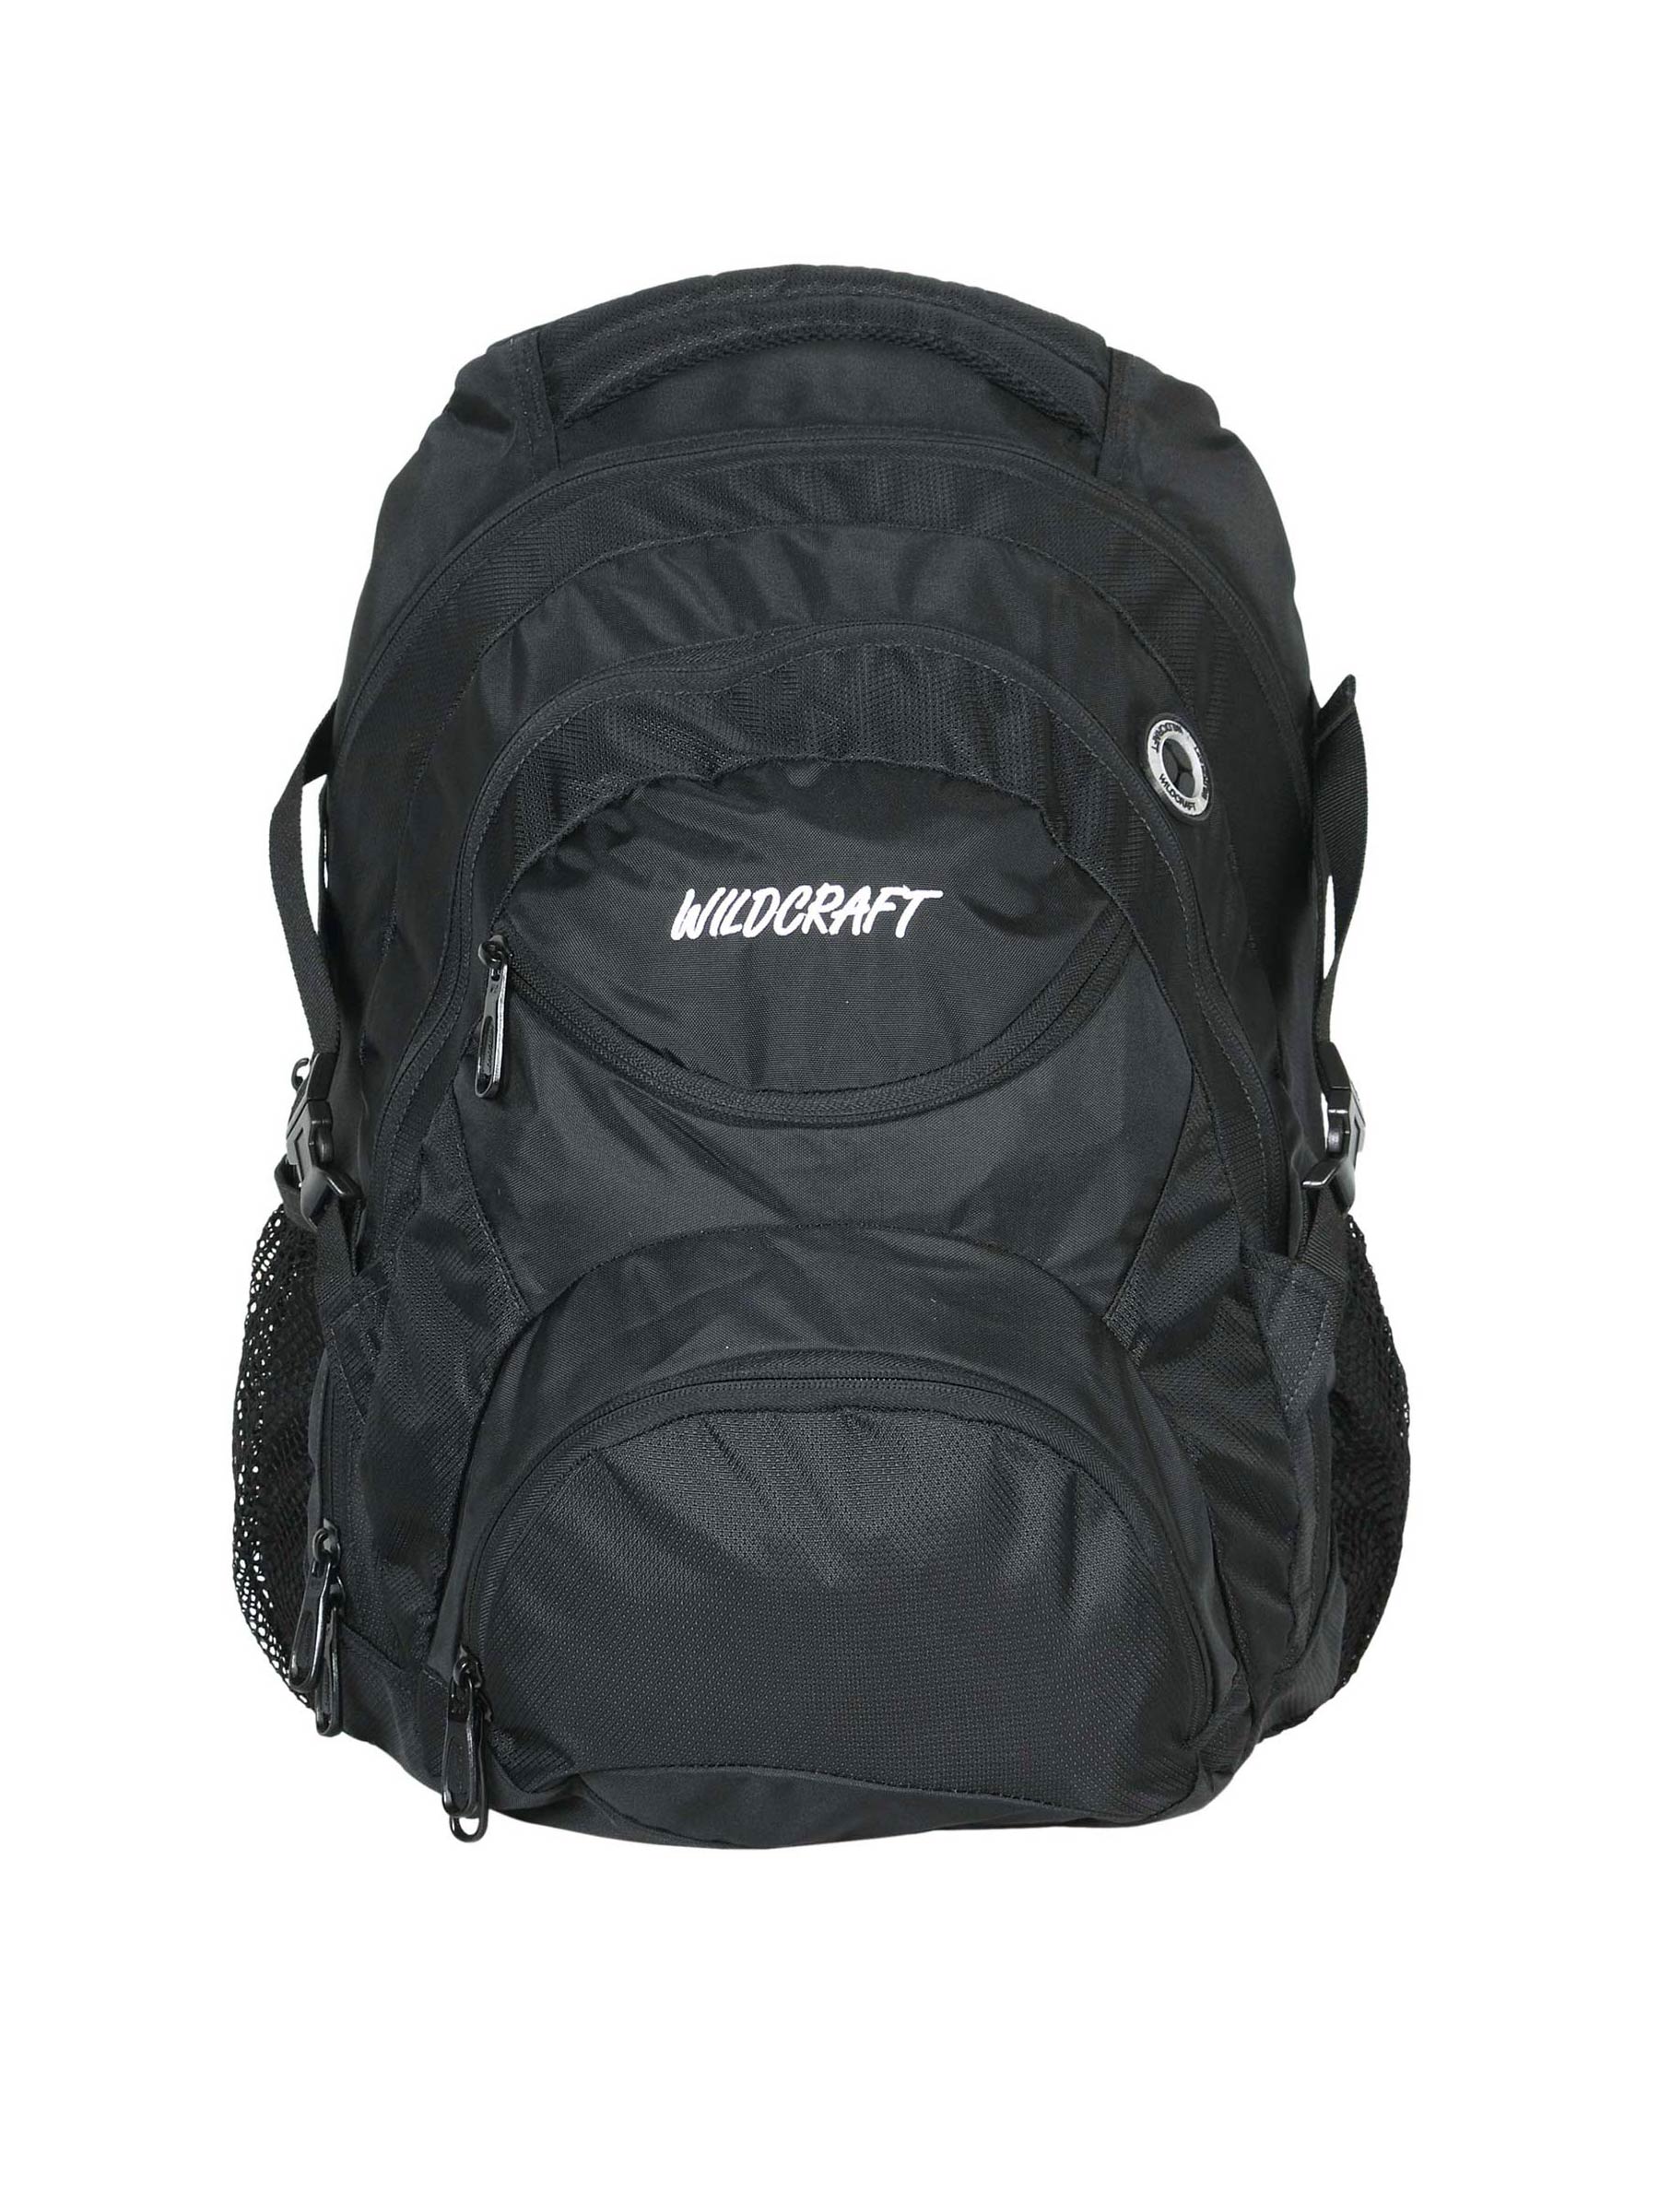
Wildcraft Unisex Black Ursa Backpack
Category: Accessories / Bags / Backpacks
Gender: Unisex
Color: Black
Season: Winter 2015
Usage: Travel